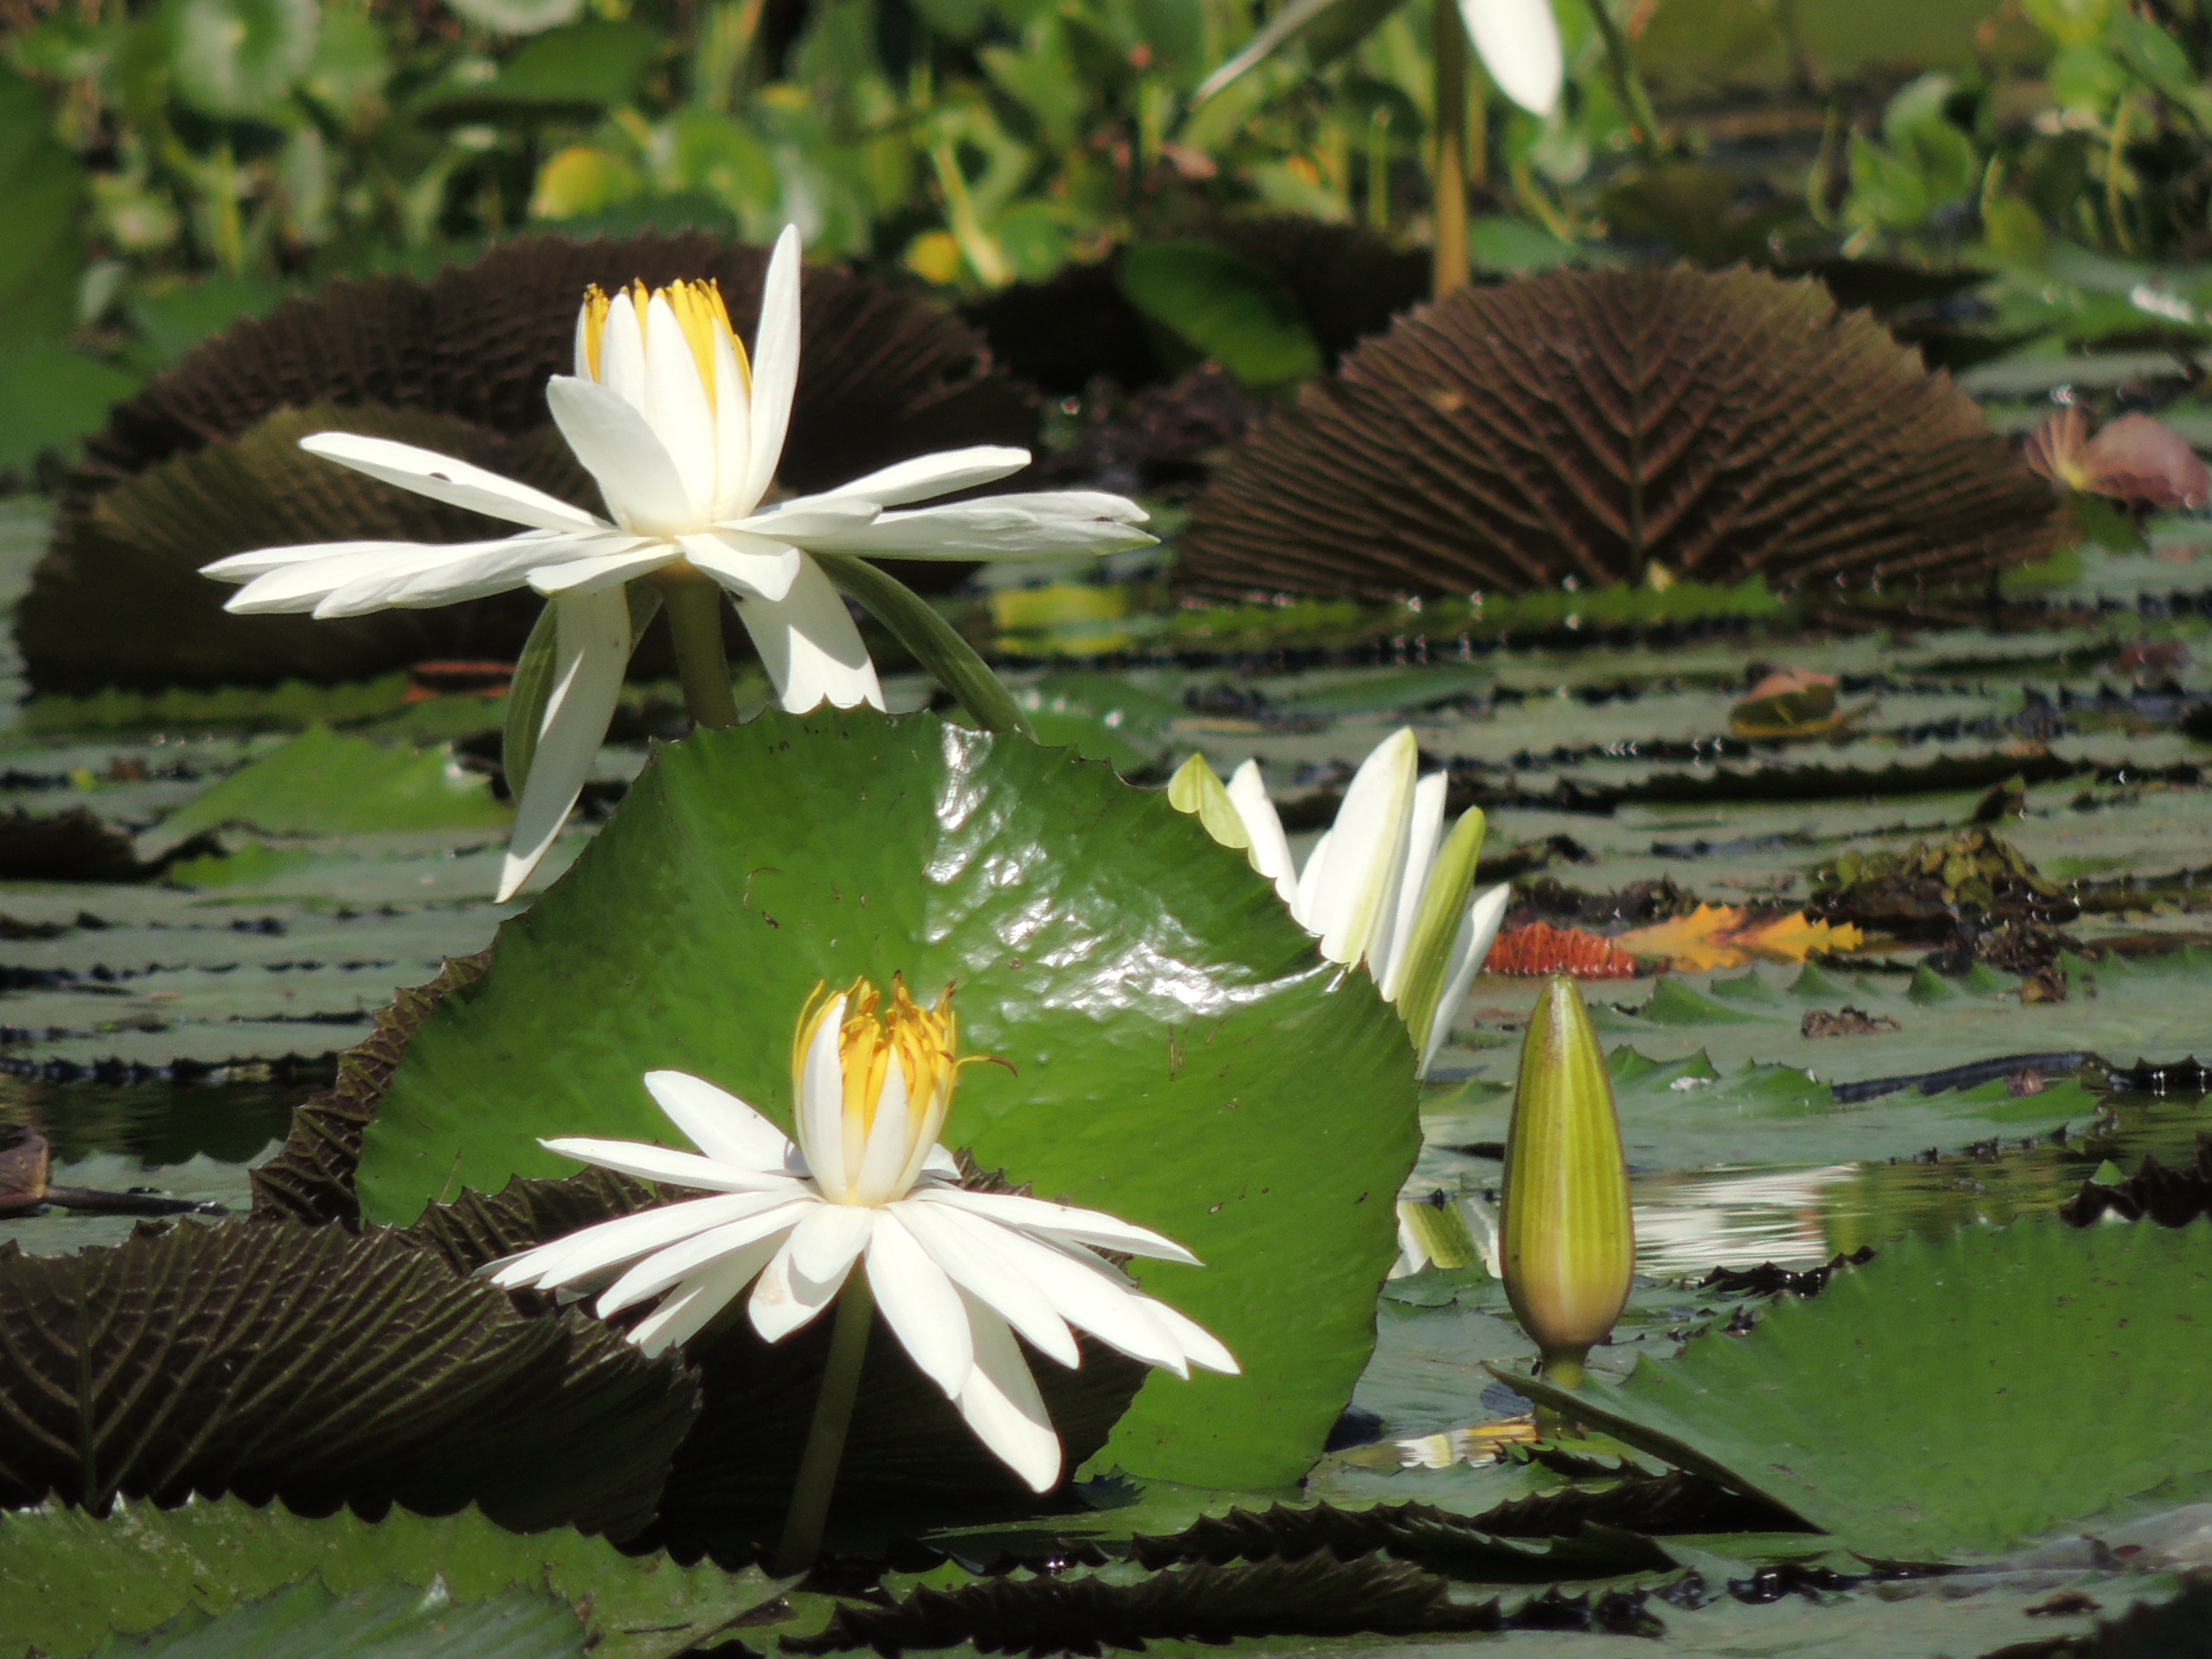
lilies, flower, fragrant white water lily, aquatic plant, plant, water lily, leaf, flowering plant, lotus family, botany, terrestrial plant, lotus, sacred lotus, petal, wildflower, adaptation, plant stem